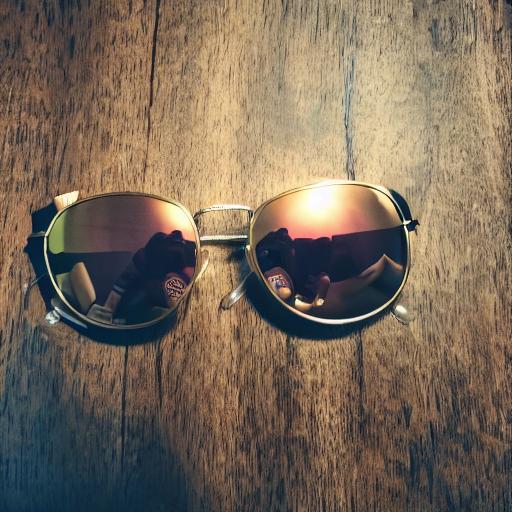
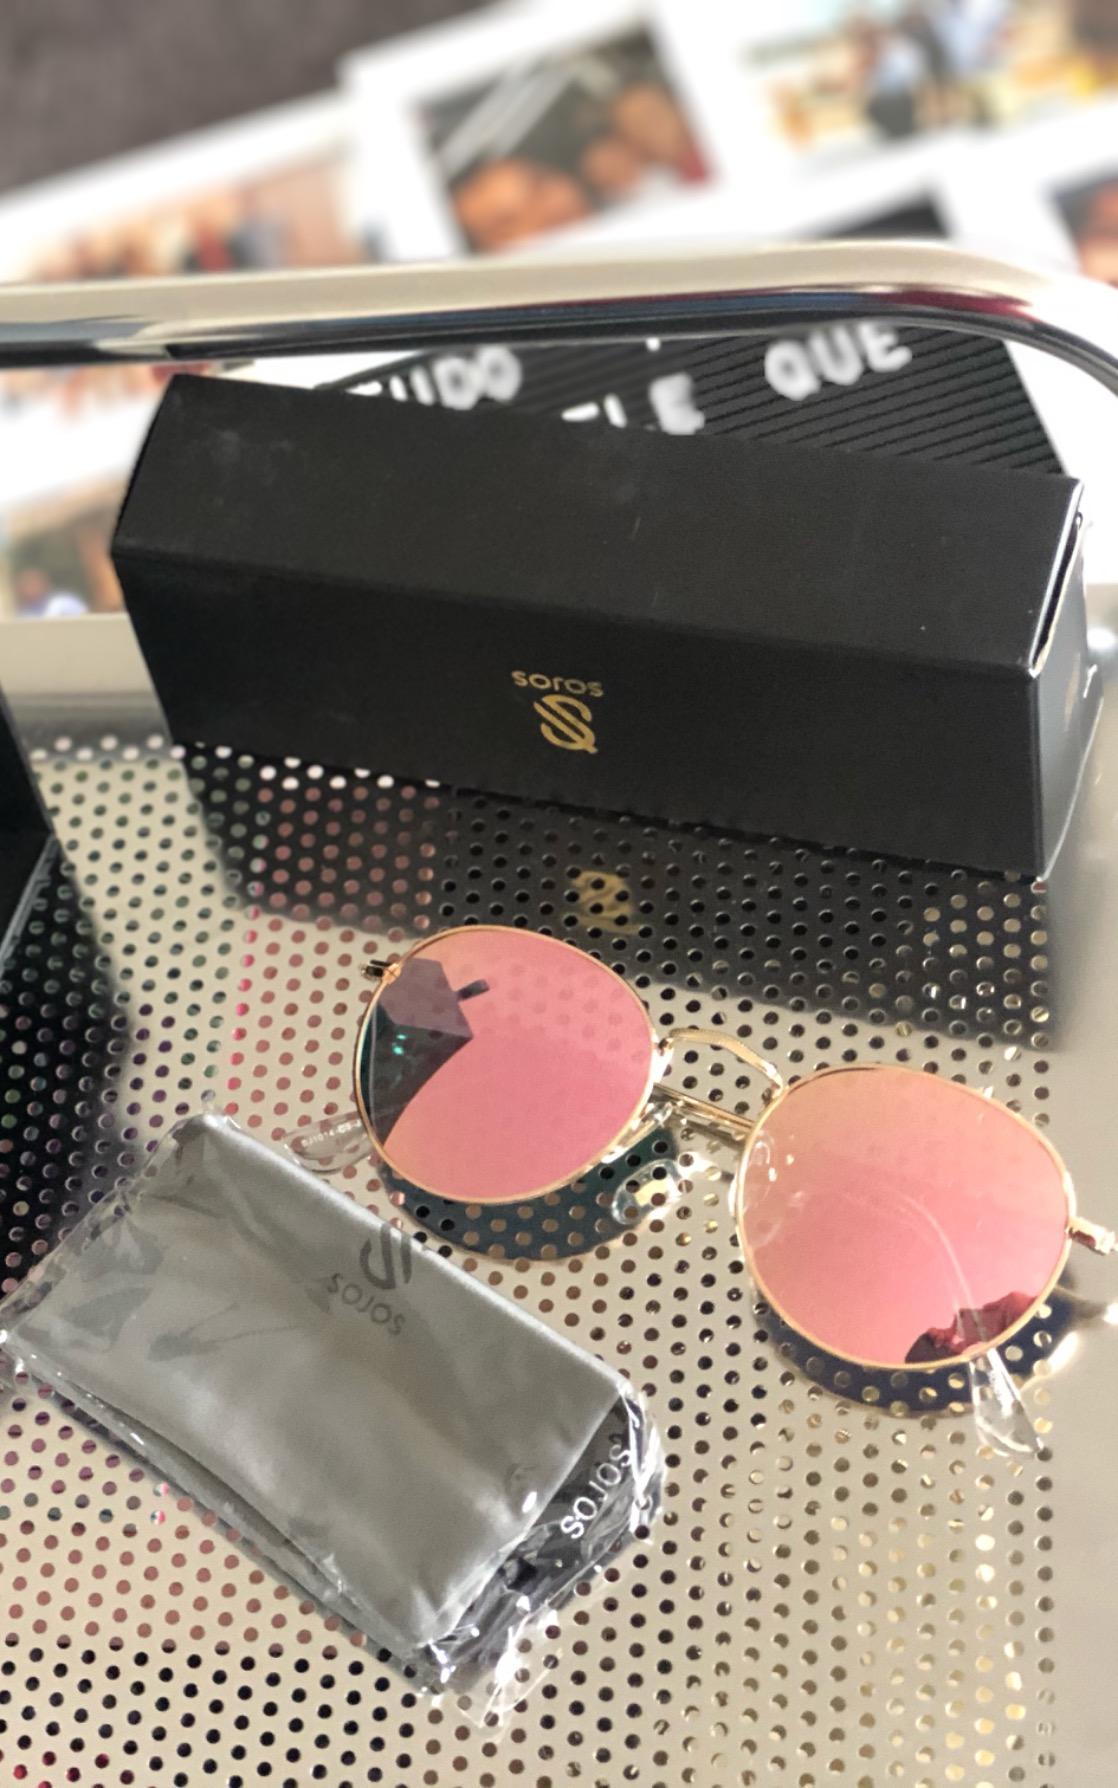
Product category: accessories_sunglasses
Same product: no